Leeds

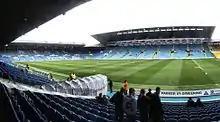
Elland Road Stadium

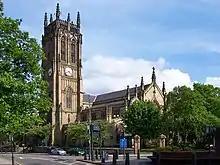
Leeds Minster has been designated a Grade I listed building by Historic England.

Leeds West Indian Carnival is Western Europe's oldest West Indian Carnival, and the UK's third-largest after the Notting Hill and Nottingham Carnival. It attracts around 100,000 people over 2 days to the streets of Chapeltown and Harehills. There is a large procession that finishes at Potternewton Park, where there are stalls, entertainment and refreshments. The Leeds Festival, featuring some of the biggest names in rock and indie music, takes place every year in Bramham Park. The Leeds Asian Festival, formerly the Leeds Mela, is held in Roundhay Park. The Otley Folk Festival (patron: Nic Jones), Walking Festival, Carnival, and Victorian Christmas Fayre are annual events. Light Night Leeds takes place each October, and many venues in the city are open to the public for Heritage Open Days in September. The Leeds International Pianoforte Competition, established in 1963 by Fanny Waterman and Marion Stein, has been held in the city every three years since 1963 and has launched the careers of many major concert pianists. The Leeds International Concert Season, which includes orchestral and choral concerts in Leeds Town Hall and other events, is the largest local authority music programme in the UK.